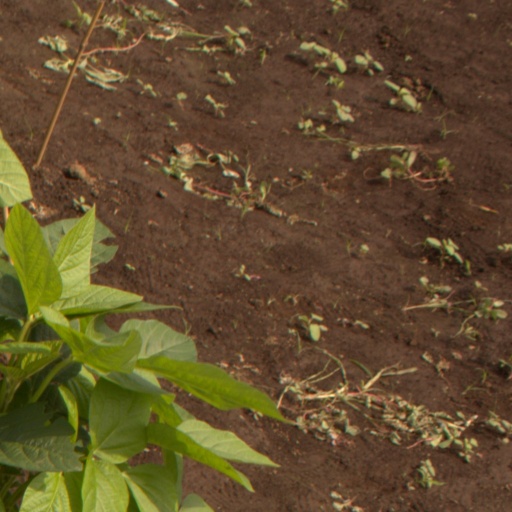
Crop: soybean